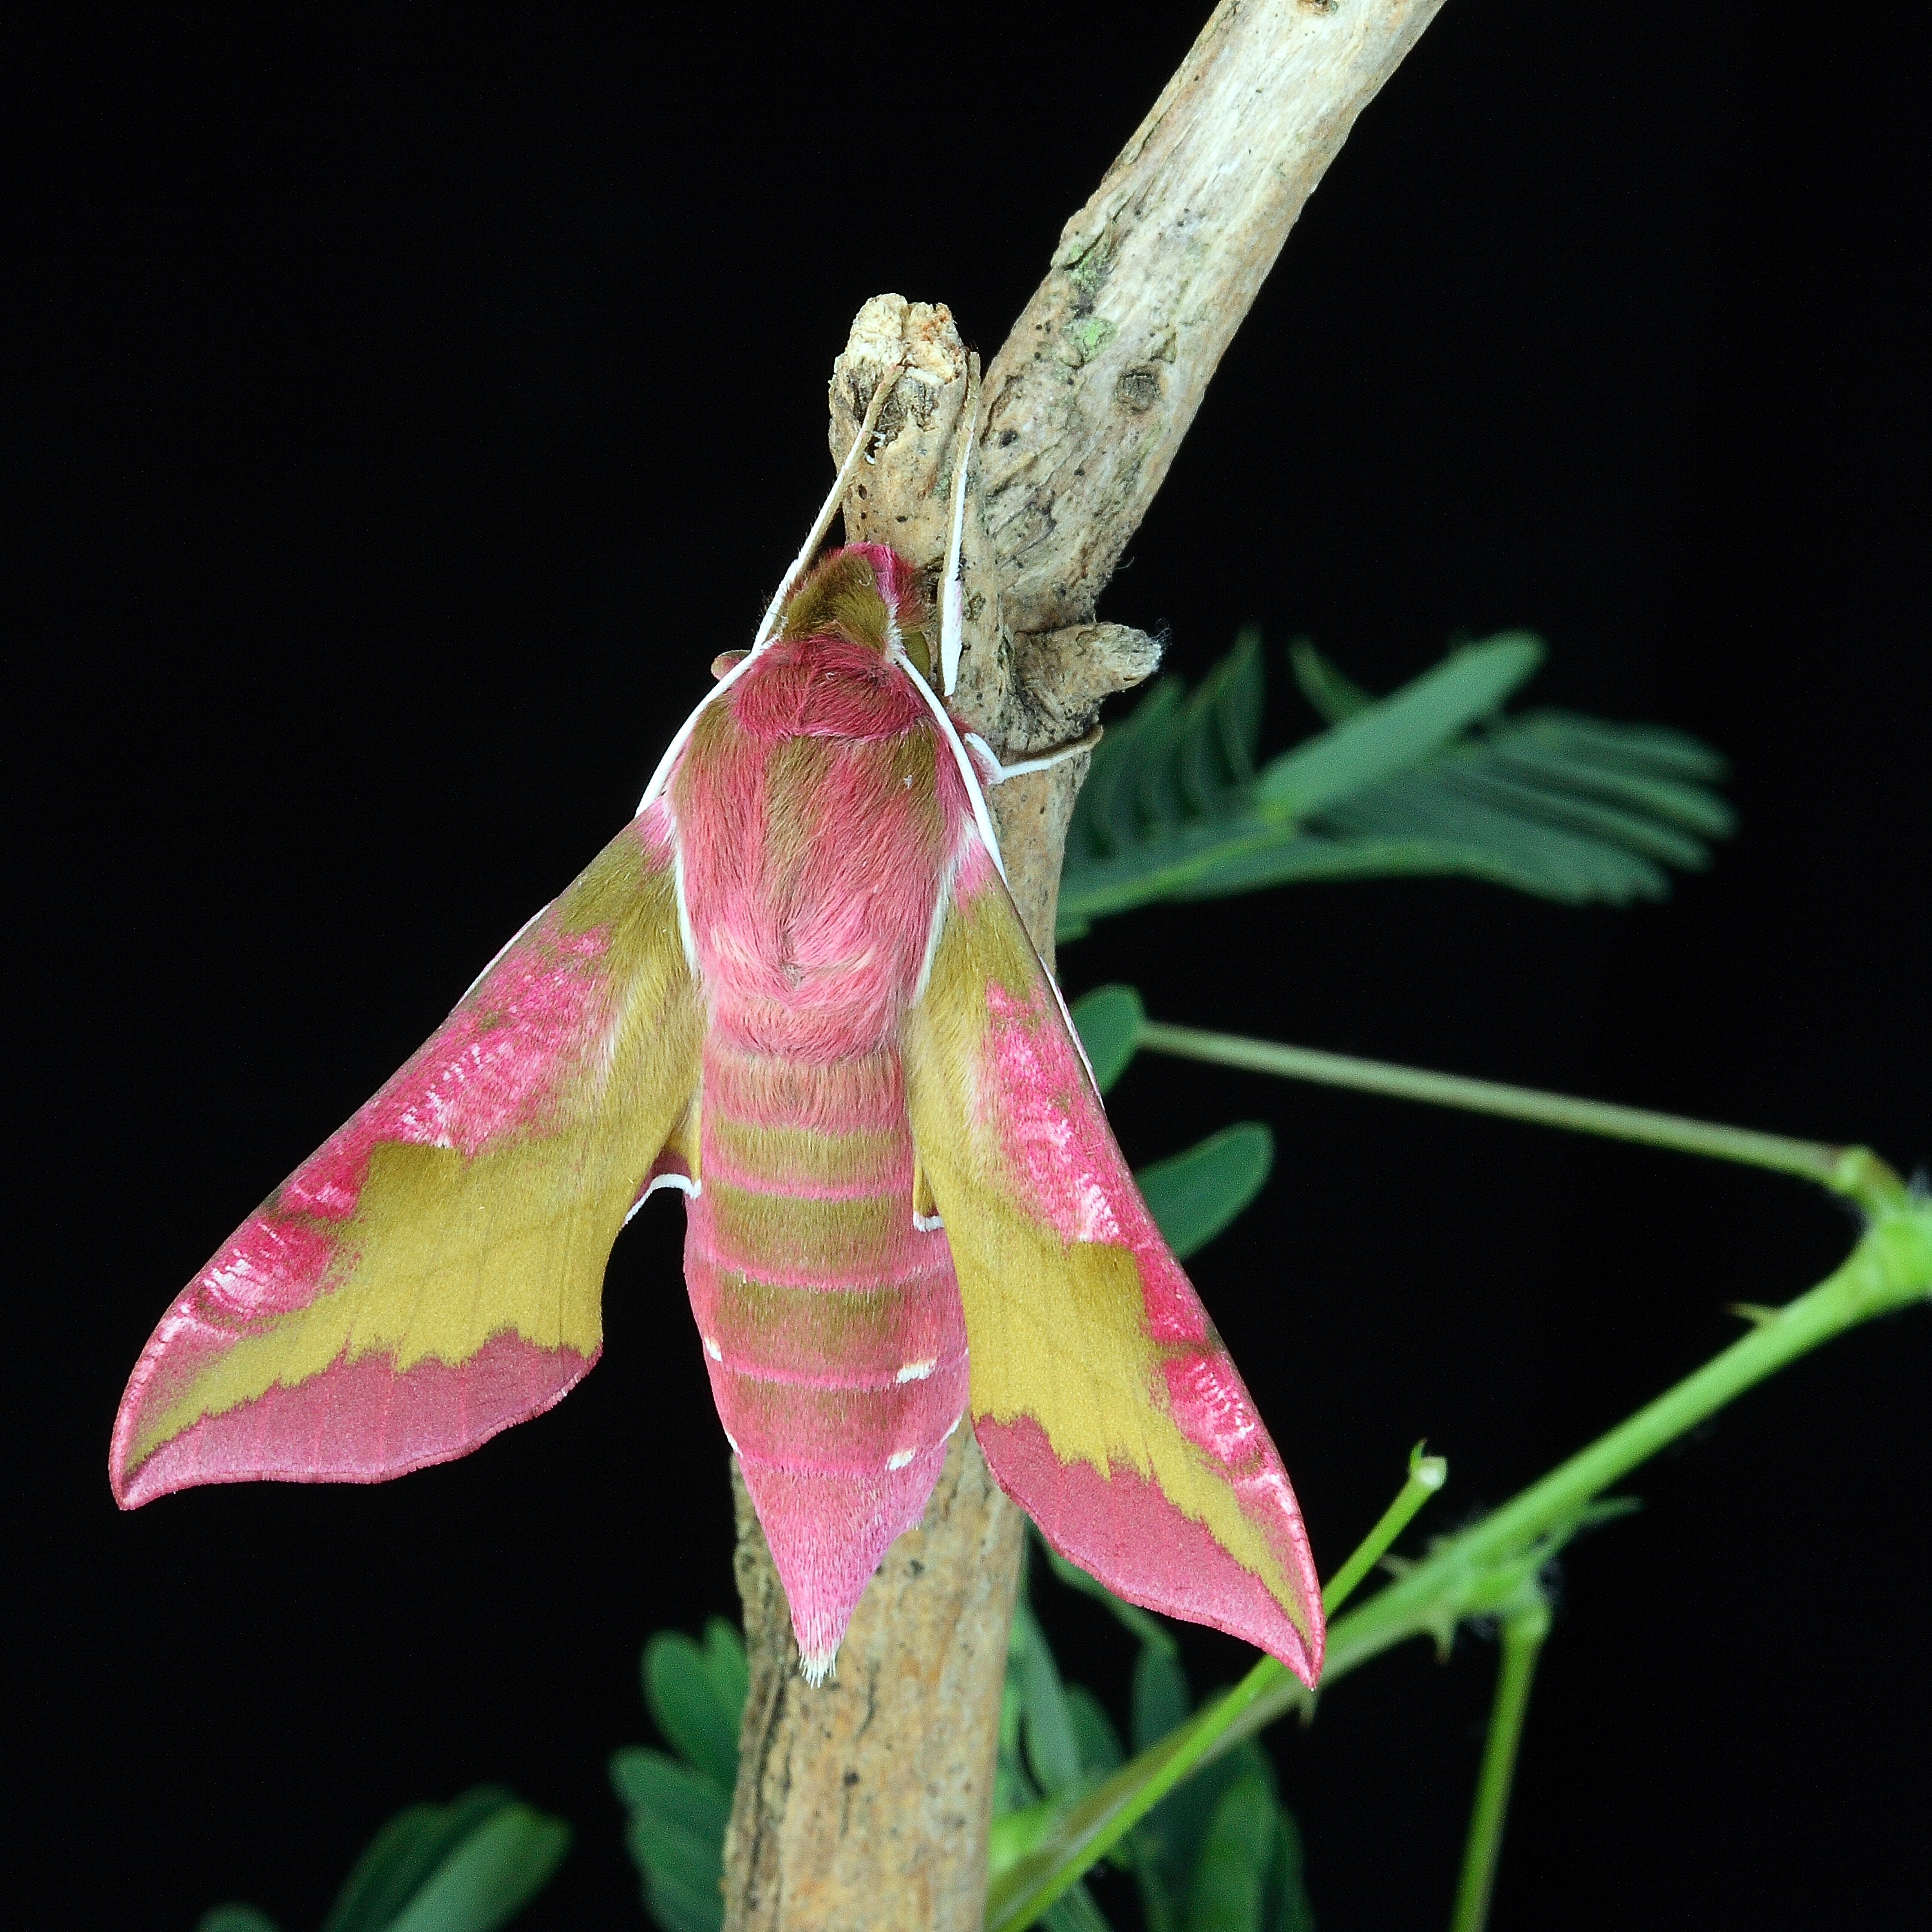
nature, photography, leaf, flower, green, insect, macro, moth, butterfly, pink, flora, fauna, invertebrate, close up, lepidoptera, wings, mantis, british, grasshopper, locust, macro photography, arthropod, pollinator, plant stem, moths and butterflies